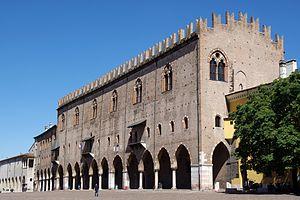
La Collection Gonzague ou Galerie Céleste est une collection d'œuvres d'art commandées et acquises par la Maison de Gonzague à Mantoue, en Italie, et exposées à différents endroits, dont Palais ducal de Mantoue, le Palais du Te, le Palazzo San Sebastiano.